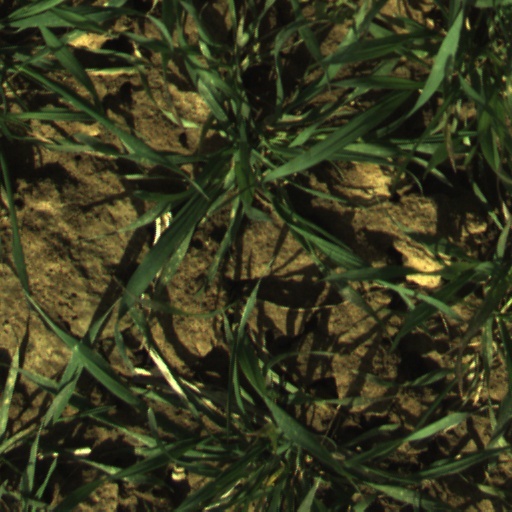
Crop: wheat